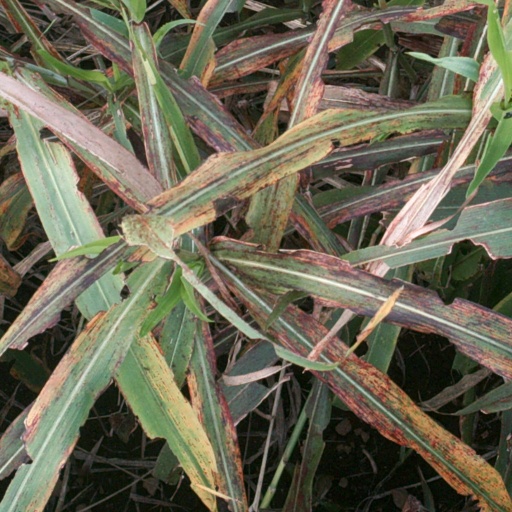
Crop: sorghum